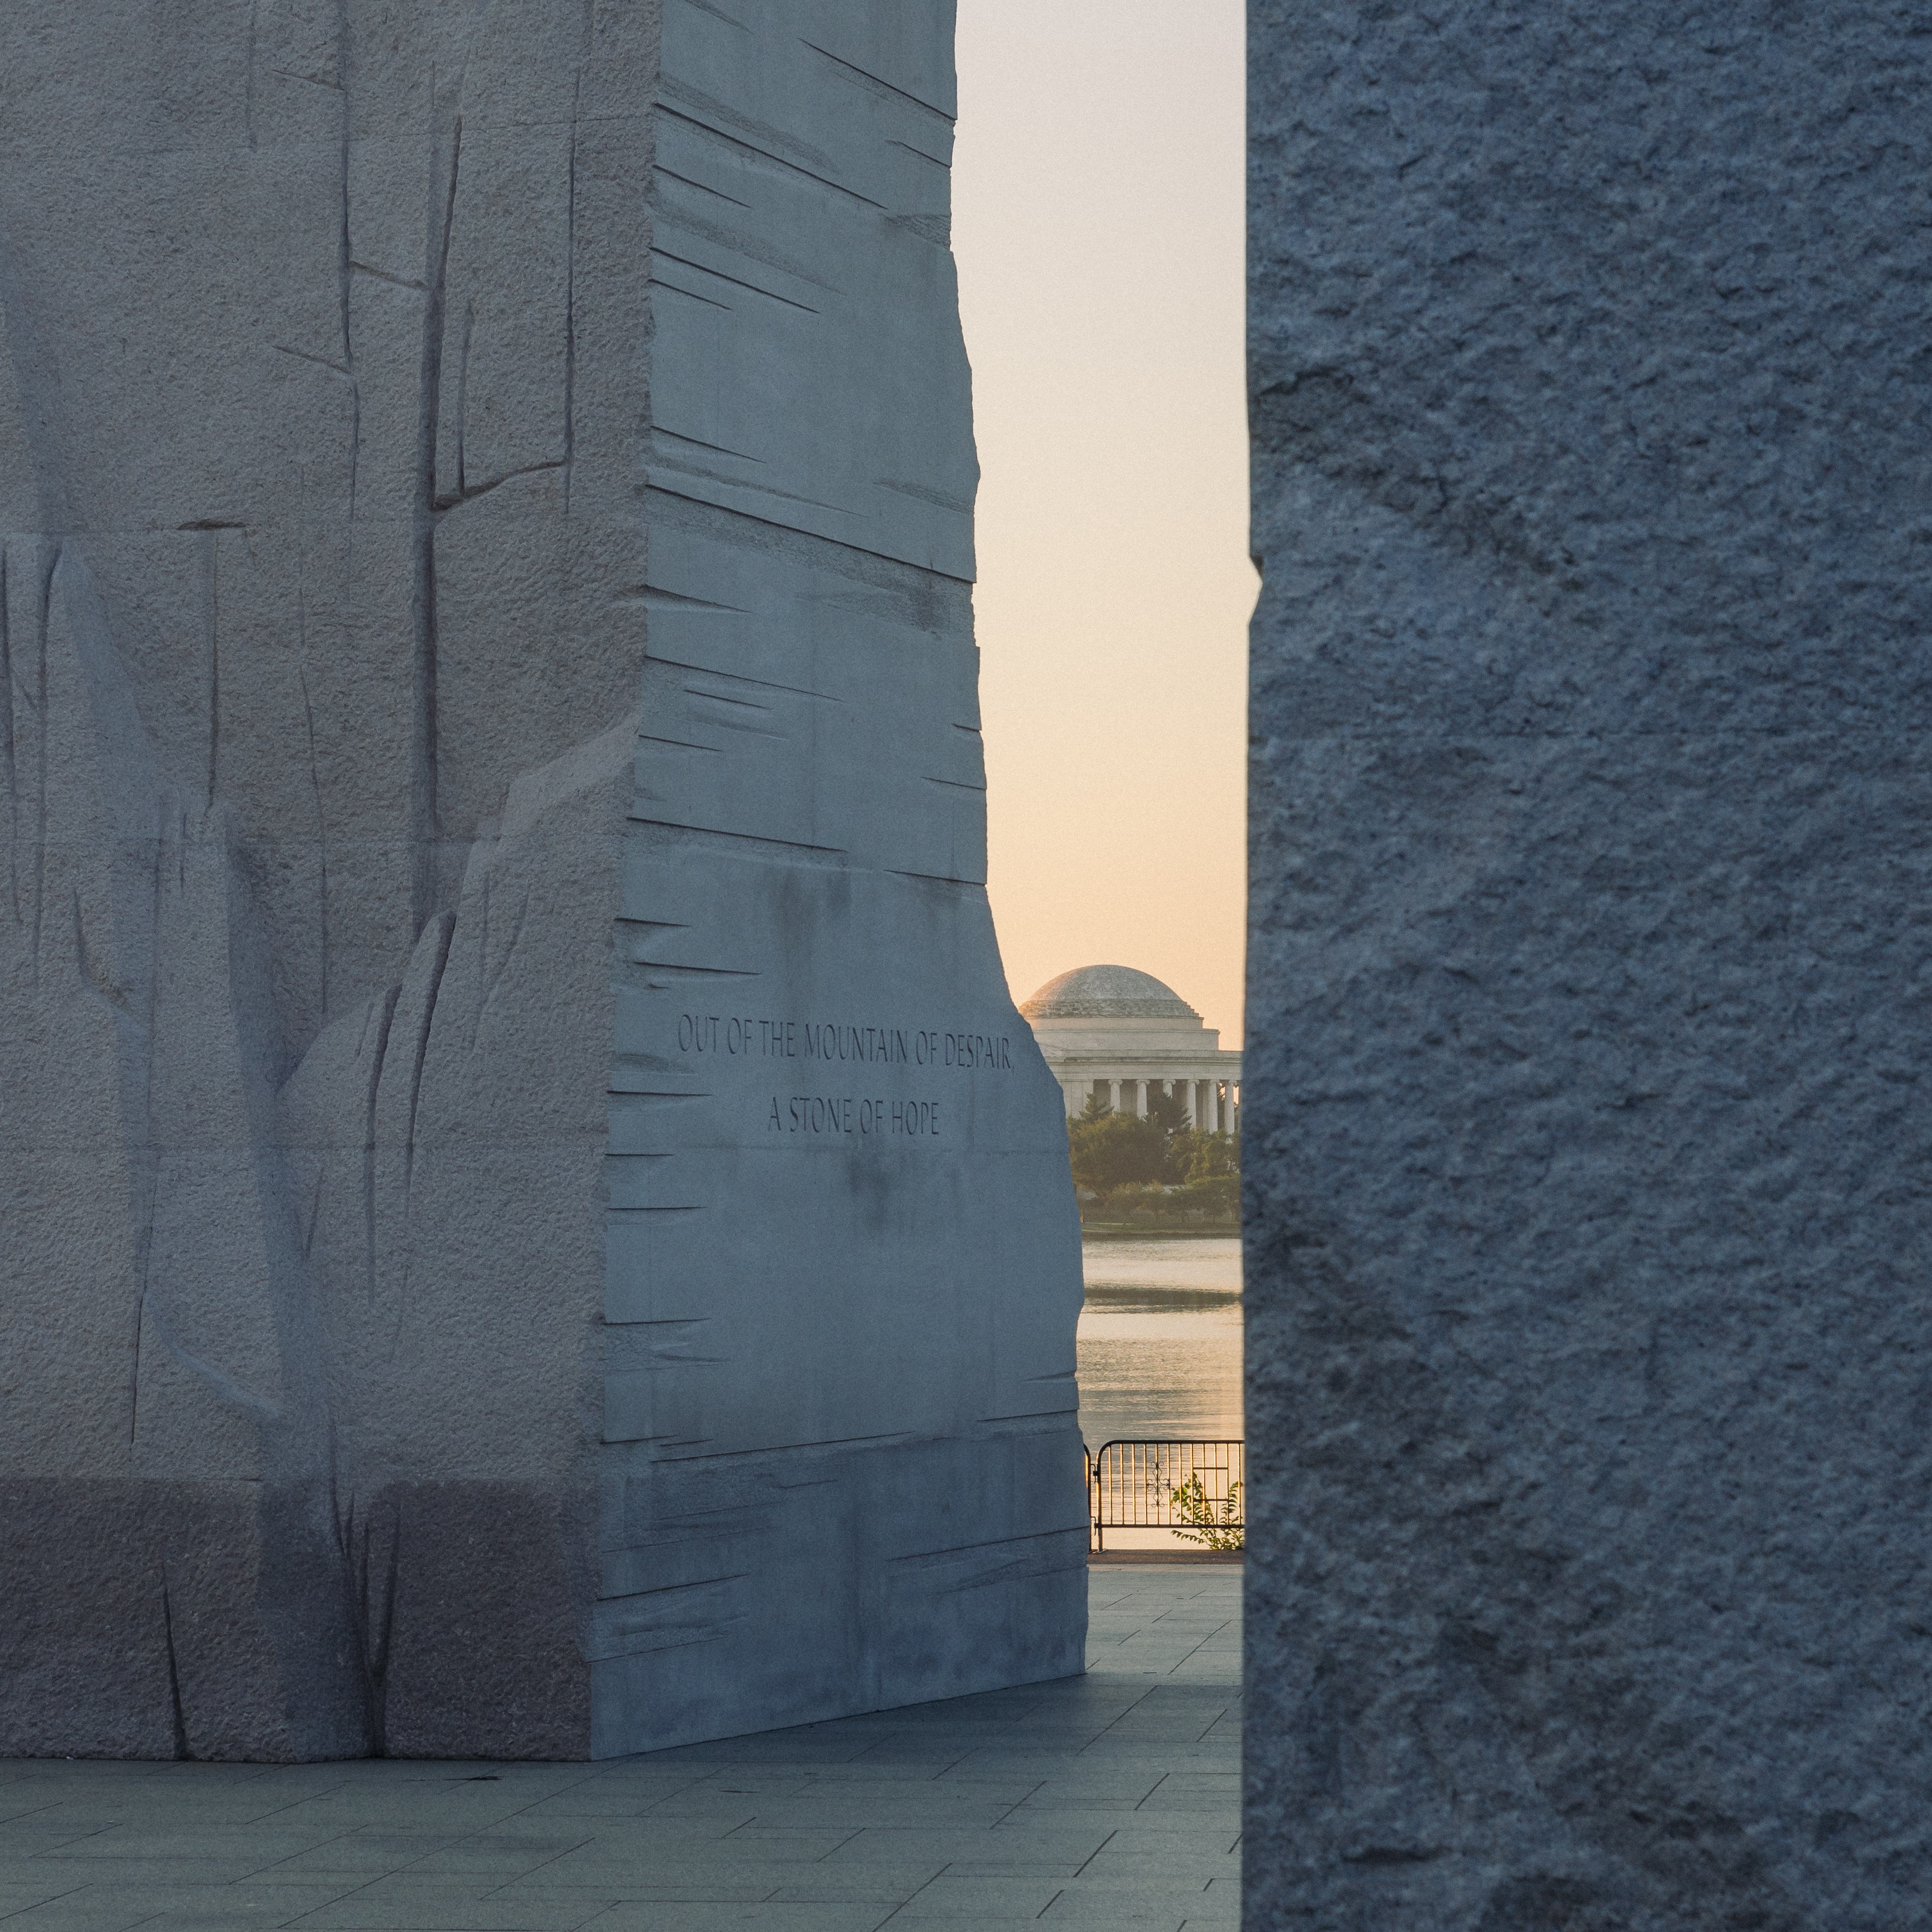
rock, architecture, wall, monument, arch, column, facade, blue, material, temple, monolith